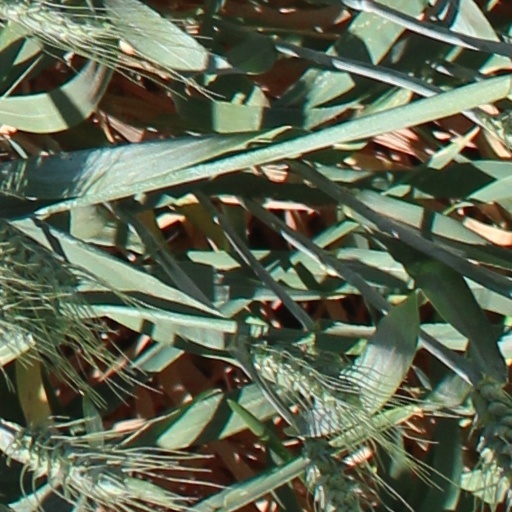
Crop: wheat